Sea kayak

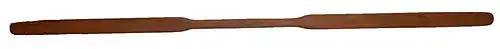
A Greenland style kayak paddle

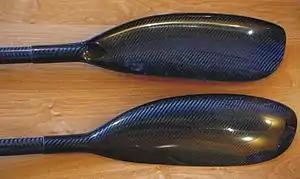
A set of wing paddles

True sea kayaks, not to be mistaken for wider, more stable recreational kayaks, are available in many designs. The length of a solo sea kayak can range anywhere from long, and tandem kayaks can range from long. Sea kayaks can range in width (beam) from 22 to 24 inches wide. Wider touring kayaks of ) are better for bigger paddlers, or small/average sized paddlers looking for more initial stability and maneuverability. Narrower beams of are good for small-medium-sized paddlers who want more speed and less maneuverability. And lastly, kayak depth (or the height from the hull to the highest area of the deck) can range from high.